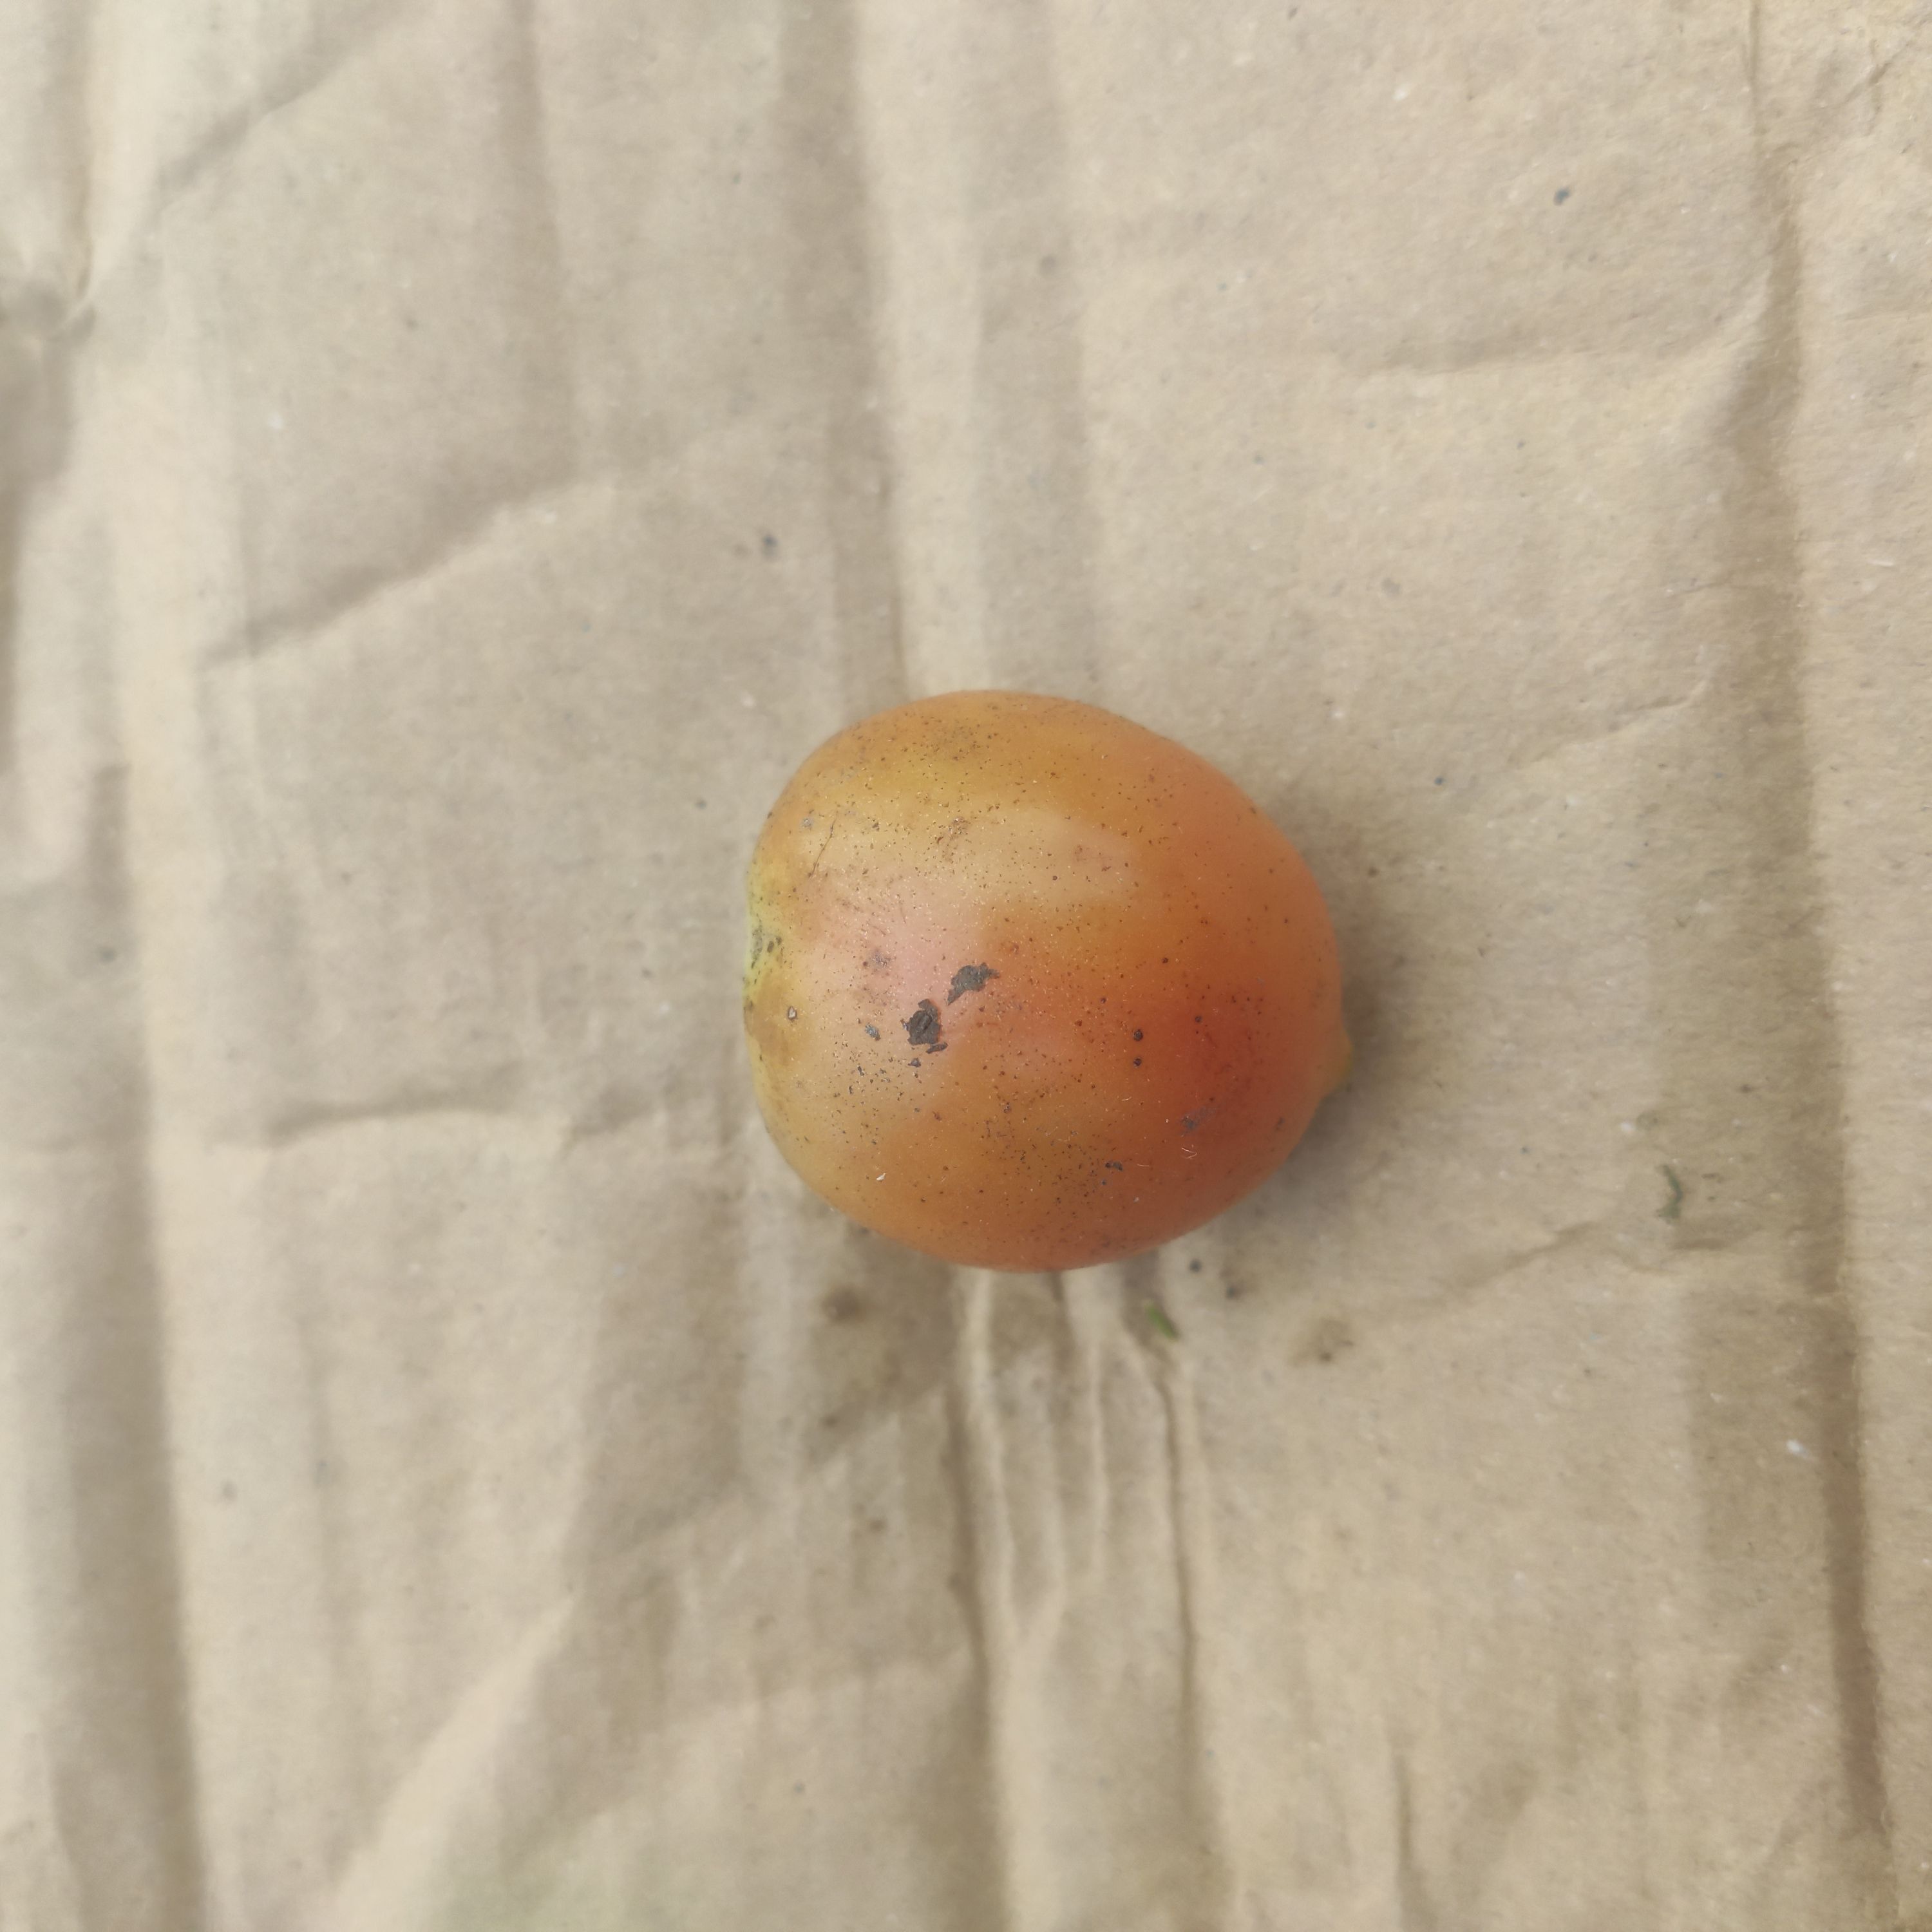
Fruit: tomatoes
Grade: 2nd-grade